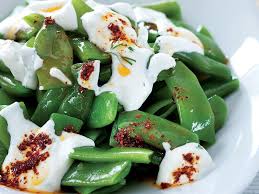
Yemek: taze_fasulye